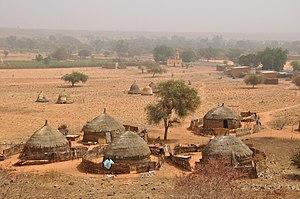
Bougoum, village situé à quelques kilomètres au sud-ouest de Niamey et toujours dans la Commune 5 de Niamey, au Niger. Notez la route Niamey - Torodi et la mosquée au loin.